Biological network

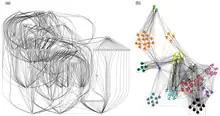
The graphic displays a food web of Secaucus High School Marsh without grouping/communities (left) and the food web with communities (right).

Studying the community structure of a network by subdividing groups of nodes into like-regions can be an integral tool for bioinformatics when exploring data as a network. A food web of The Secaucus High School Marsh exemplifies the benefits of grouping as the relationships between nodes are far easier to analyze with well-made communities. While the first graphic is hard to visualize, the second provides a better view of the pockets of highly connected feeding relationships that would be expected in a food web. The problem of community detection is still an active problem. Scientists and graph theorists continuously discover new ways of subsectioning networks and thus a plethora of different algorithms exist for creating these relationships. Like many other tools that biologists utilize to understand data with network models, every algorithm can provide its own unique insight and may vary widely on aspects such as accuracy or time complexity of calculation.